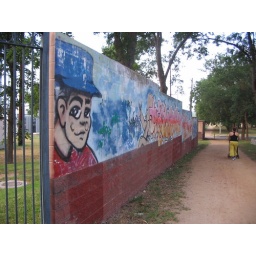
boy in hat